History of public health in the United Kingdom

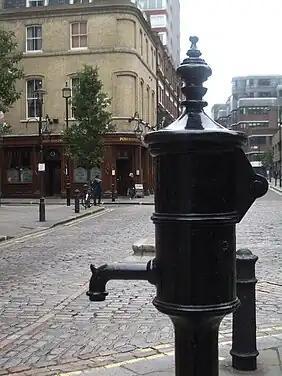
A replica of the famous London pump in SoHo. After John Snow closed it down there were no more new cases of cholera.

Chadwick was working on removing the waste and dirt as the solution, but the precise cause of the disease was not known until the work of John Snow in 1854. That year there was a severe outbreak of cholera in the upper class Soho district of London. It was part of the worldwide 1846–1860 cholera pandemic. It prompted Snow to map the homes of people who got sick in Soho and show they had all been drinking water that came from one neighborhood pump in Broad Street. Everyone breathed the same air, but only some people used that particular pump and only its users got sick. He deduced that germ-contaminated water was the source of all the cholera cases. Snow's maps were a powerful confirmation of the germ theory of disease, and explained how the germs spread. Doctors could now discard the old airborne "Miasma theory".